Kanglā shā

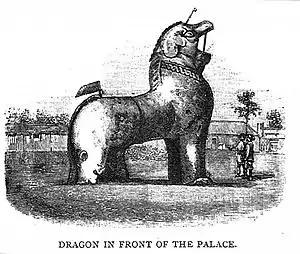
The artwork of the "Dragon in front of the Palace" published in the book """" written by Ethel St. Clair Grimwood in 1891

In the year 1804, Meitei king Chourjit Singh(1803-1813 AD) constructed two huge structures of the "Kangla Sha" dragon lions in front of the Kangla Uttra Shanglen (or simply called the "Uttra") inside the present day Kangla Fort. These two statues were demolished by the Burmese forces during the (1819-1826).